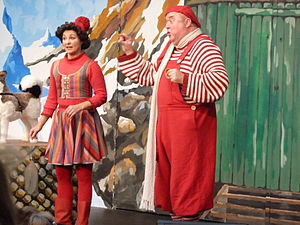
Nissebanden i Grønland / Medvirkende
Flemming Jensen som Lunte og Ann Hjort som Puk.
Ann Hjort og Flemming Jensen i juleoptræden i Rødovre Centrum dec. 2011 som Puk og Lunte fra Nissebanden
Nissebanden i Grønland er en julekalender der blev sendt på DR1 første gang i 1989. Julekalenderen handler om Nissebanden, der bliver sendt til Grønland for at hjælpe julemanden. Det er en opfølgning på julekalenderen Nissebanden, der blev sendt i 1984. I 2003 blev den efterfulgt af Nissernes Ø.